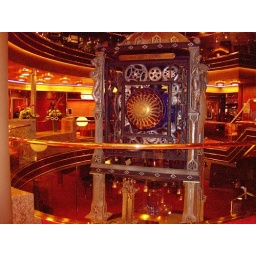
The second floor section of the Astrolabe in the Atrium of The Amsterdam...Purser's office, and Shore Excursions office are in this section of the Atrium